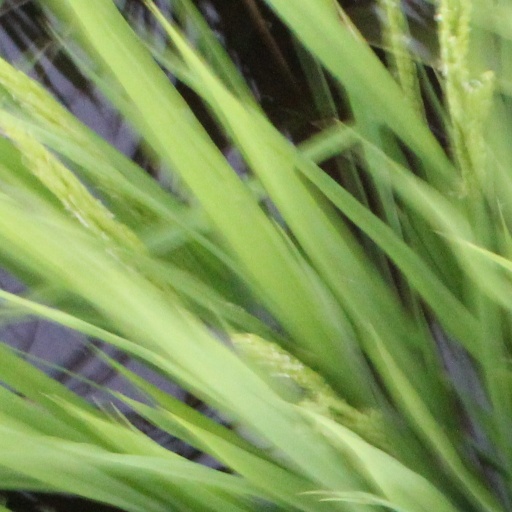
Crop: rice